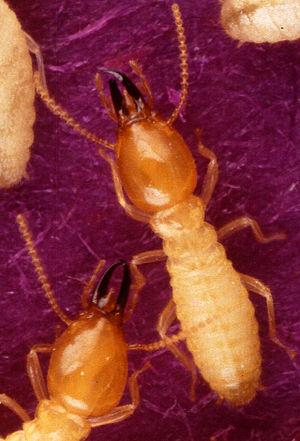
Les cent espèces envahissantes parmi les plus nuisibles du monde sont recensées dans une liste élaborée par le Groupe de spécialistes des espèces envahissantes de la Commission de la sauvegarde des espèces de l'Union internationale pour la conservation de la nature, dans le but de sensibiliser sur la complexité, l'importance et les effets des espèces exotiques envahissantes. Cette liste est citée dans diverses publications scientifiques.